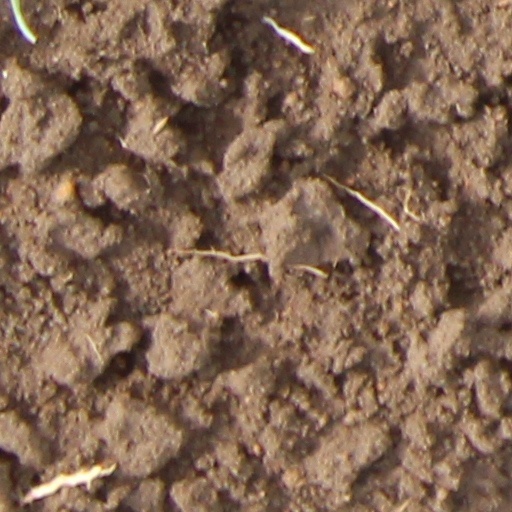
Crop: wheat